Ford World Rally Team

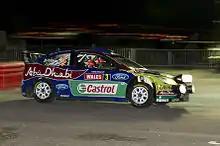
Mikko Hirvonen tackles a night stage on the 2010 Wales Rally GB

Although Hirvonen did return to winning form to head a Ford 1–2 with Latvala in Japan, it was at the same event where Loeb finished third to finally clinch the drivers' title, although the team did close in to within eleven points of Citroën in the manufacturers' title race, with a possible total of eighteen still available, as the season-ending Wales Rally GB loomed in December.